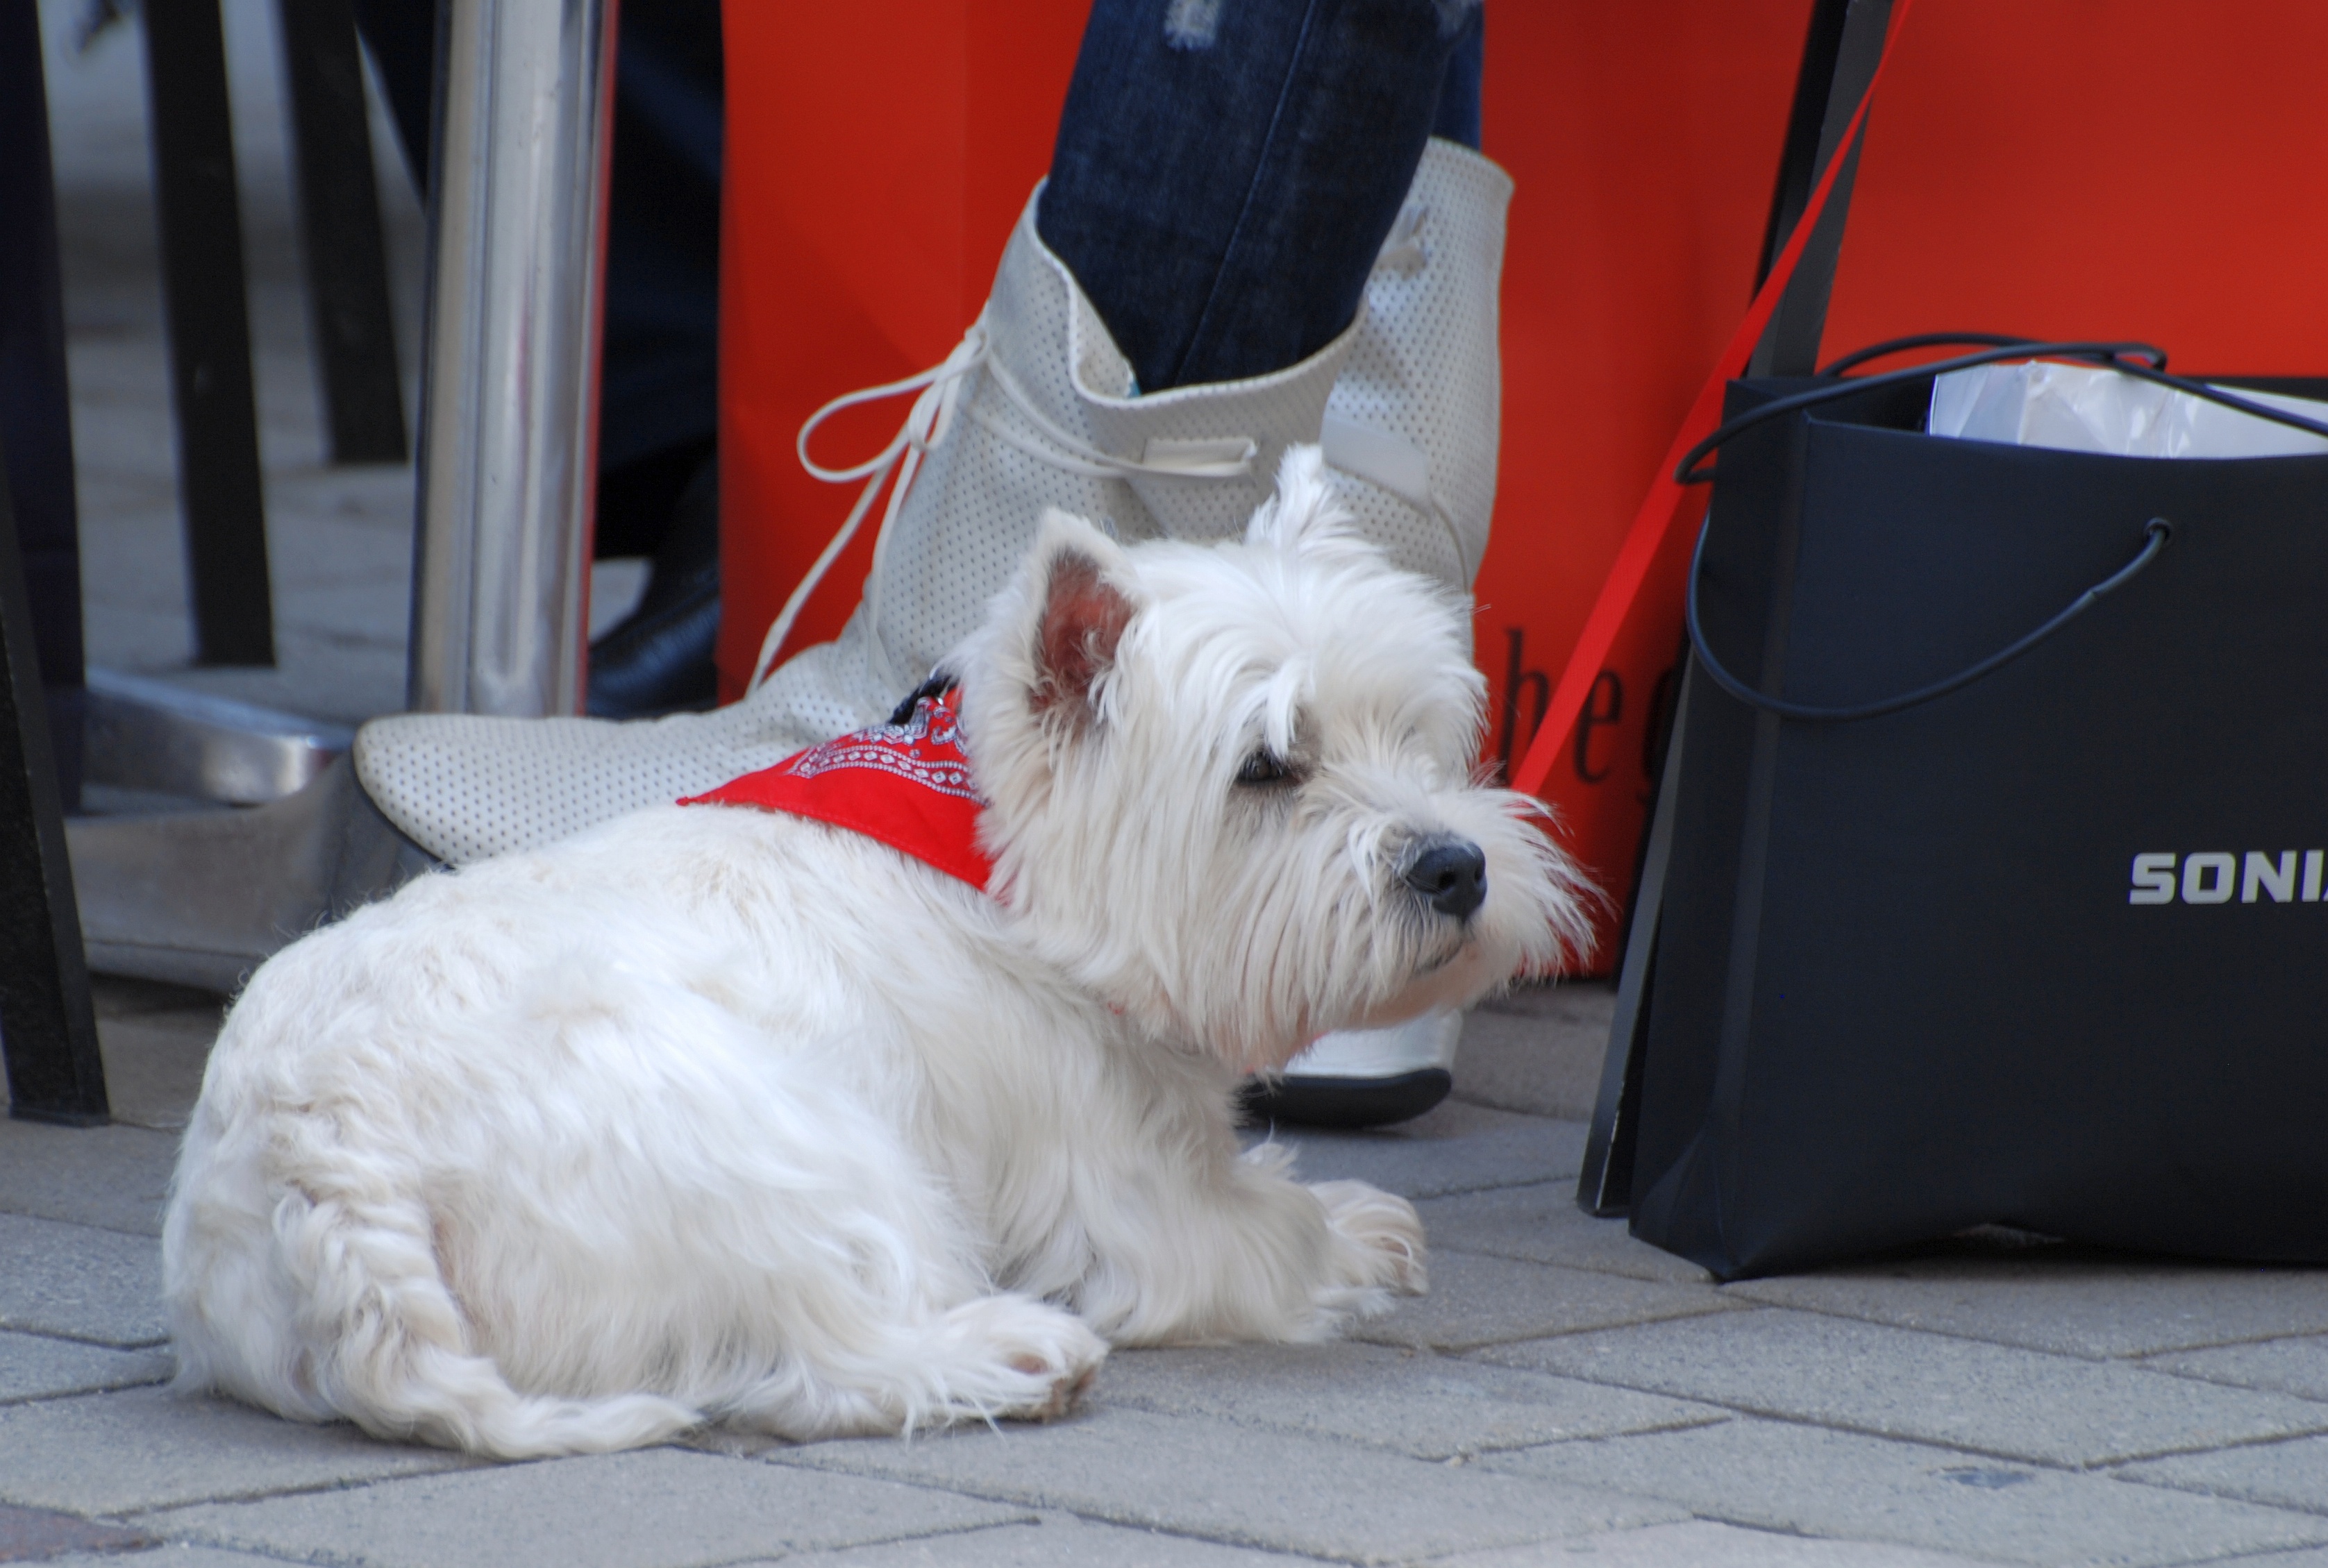
city, dog, cityscape, europe, mammal, nikon, austria, vienna, vertebrate, nikkor, d80, cityscapes, wien, dog breed, terrier, 70300mm, nikond80, 70300mmf4556gvr, osterreich, maltese, dog like mammal, west highland white terrier